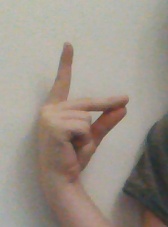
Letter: ta